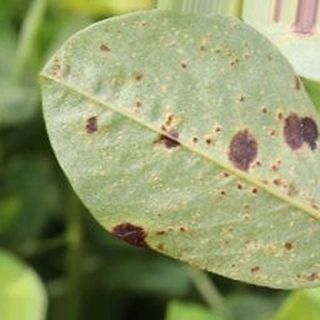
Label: groundnut_rust